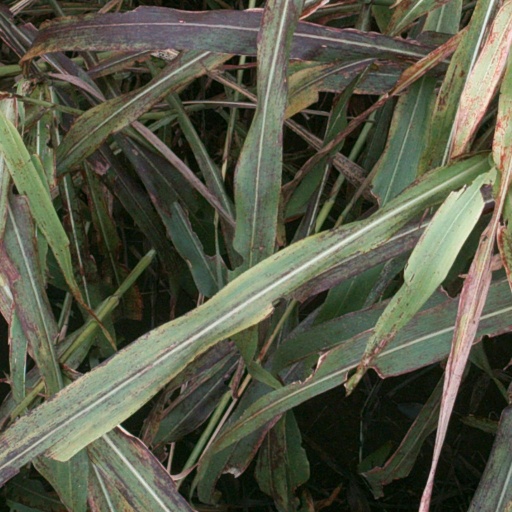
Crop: sorghum